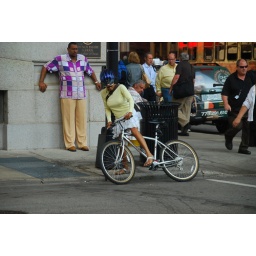
Young lady getting on her bike in Chicago. Panhandler sitting on the corner is checking out the action.